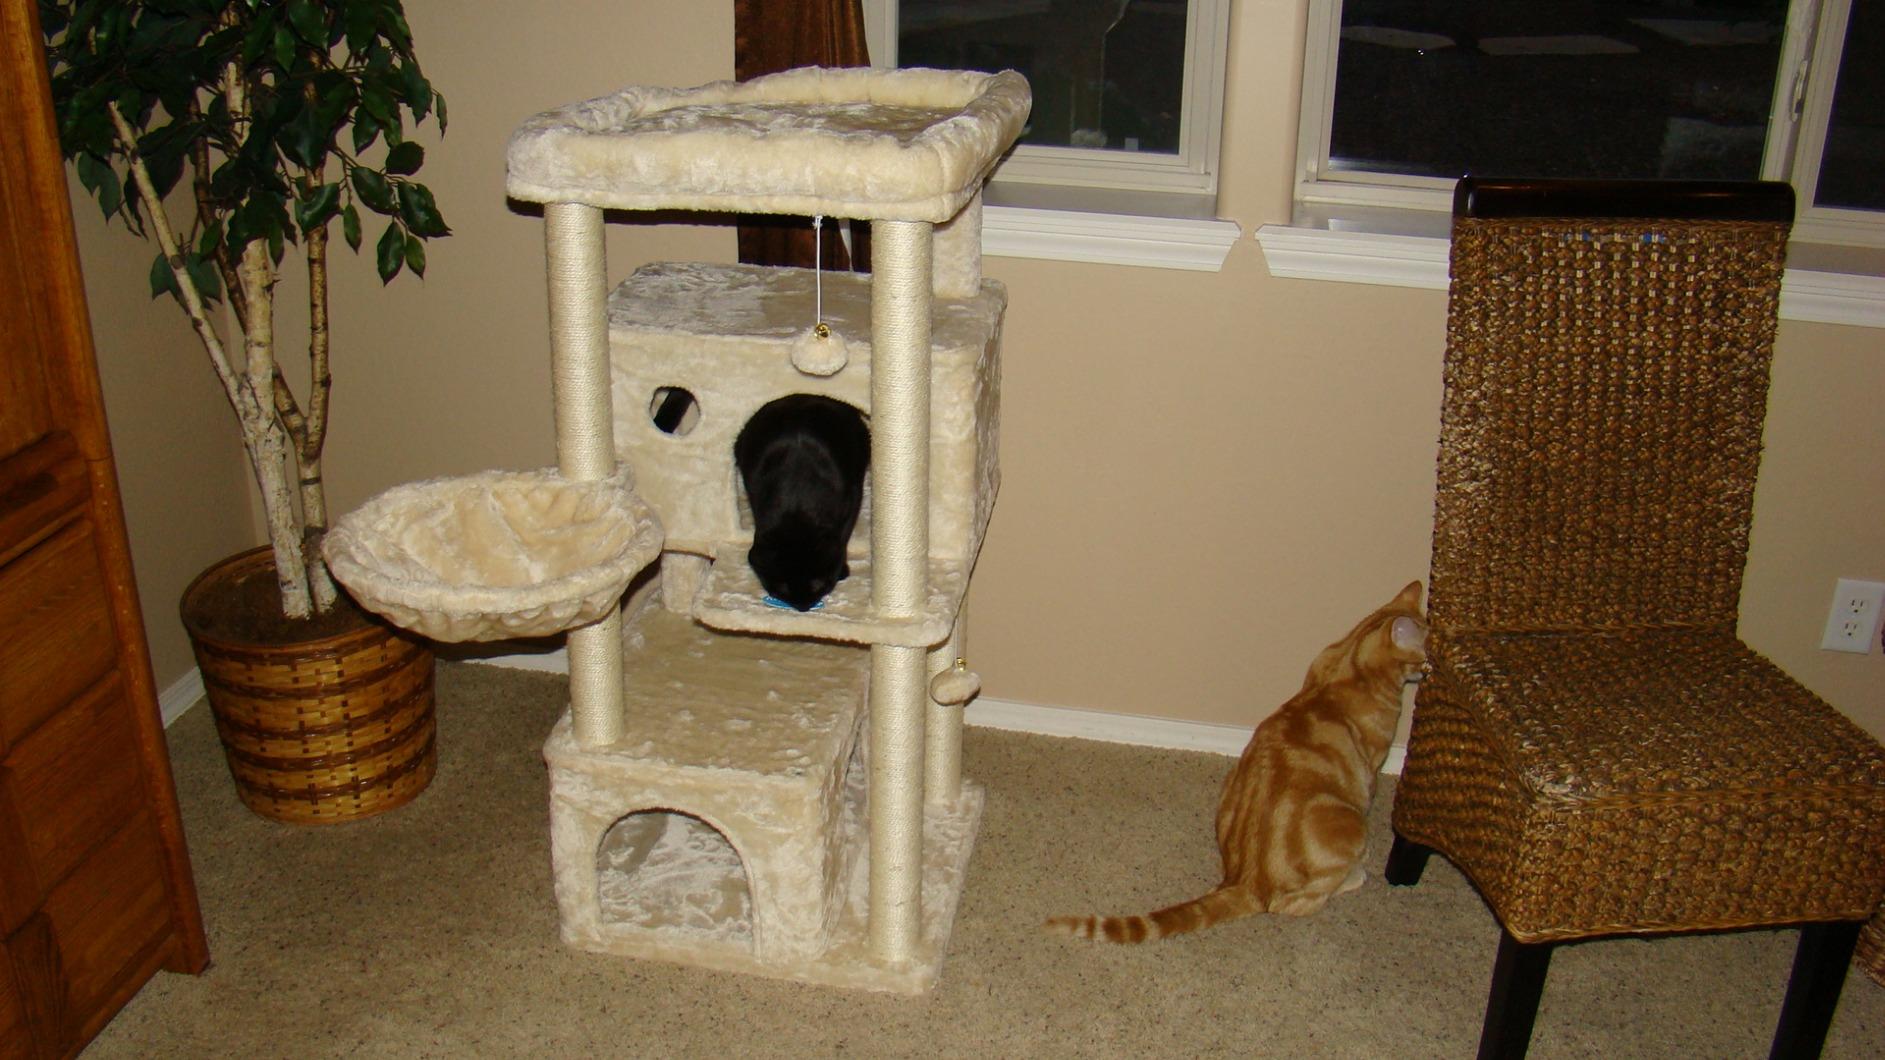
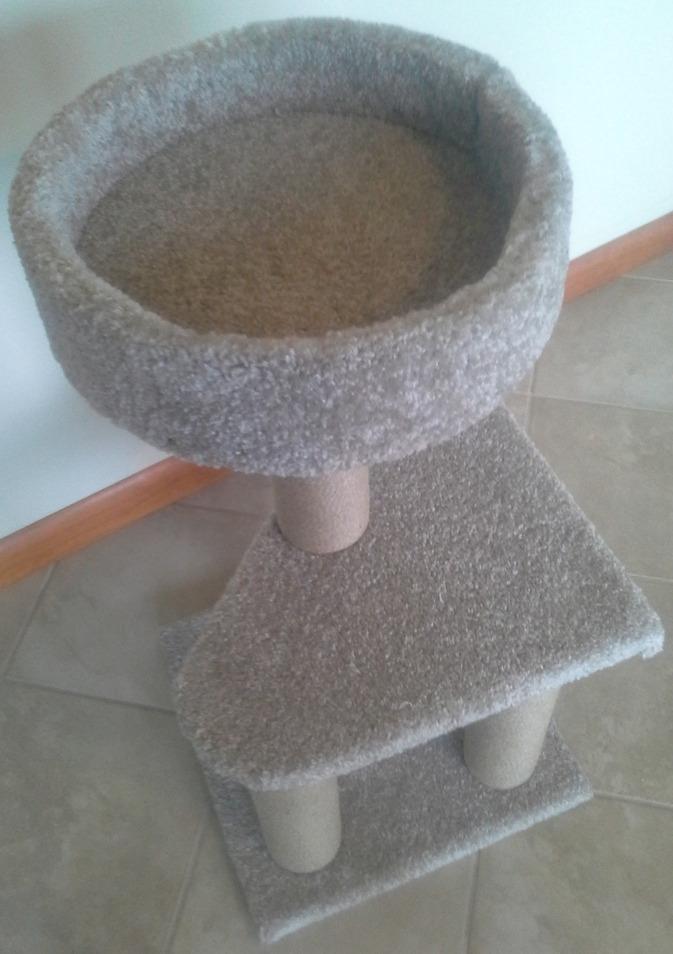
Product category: items_cat tree
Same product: no